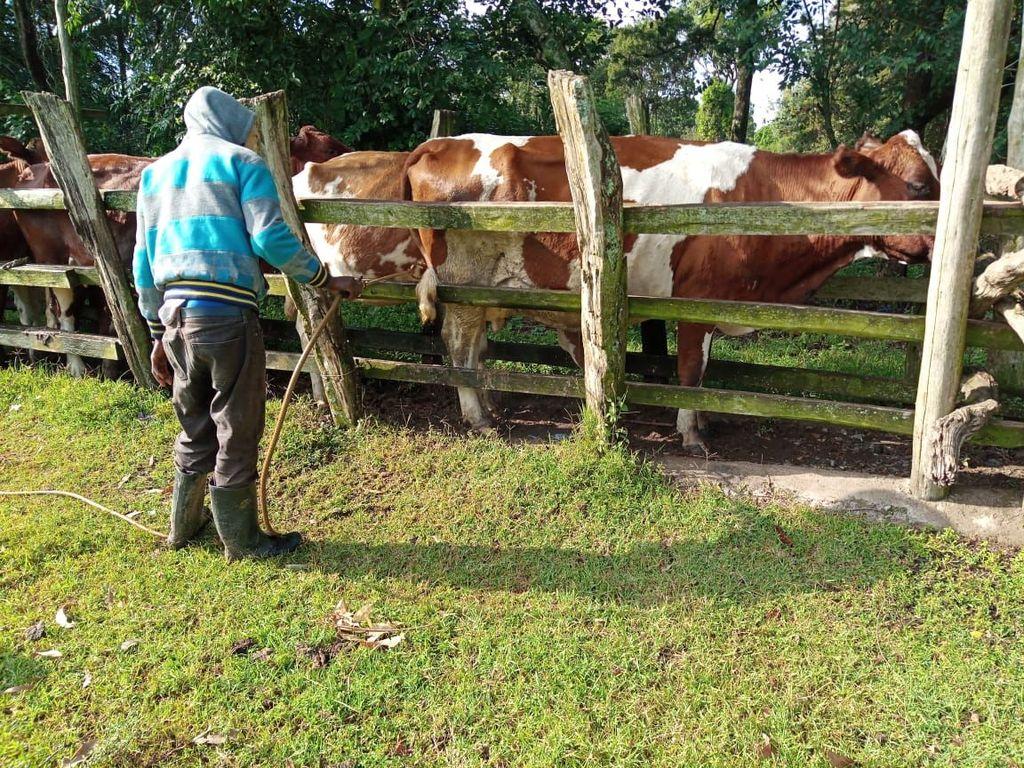
Mchungaji anasimama mbele ya ngombe  a amevalia shati la samawati na suruali ndefu , ngombe hawa amewafunga Kwa nyuso za ngao. Ngombe Wana rangi ya kahawia na nyeupe